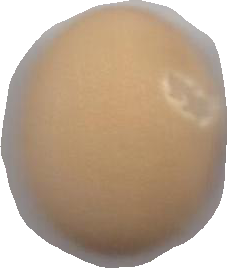
Variety: Anjasmoro